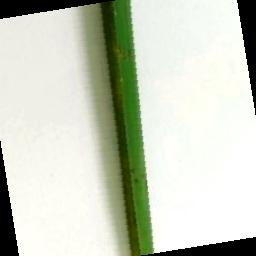
Label: Rice___Leaf_Blast